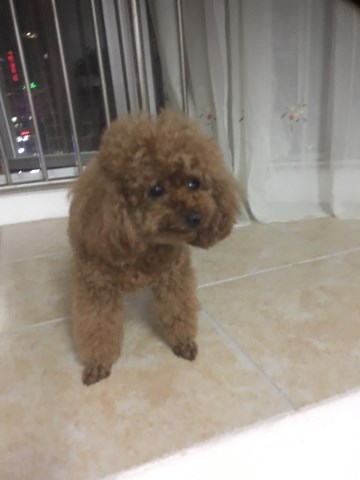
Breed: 2925-n000114-toy_poodle